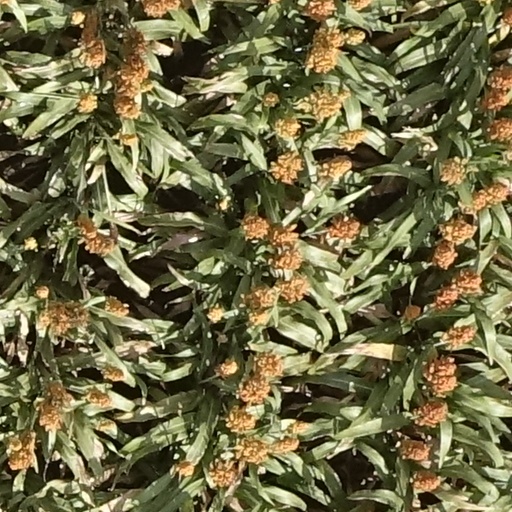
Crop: sorghum